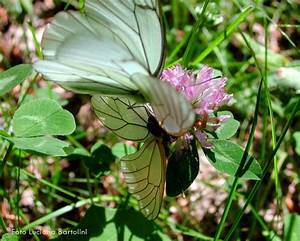
Label: butterfly